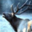
Label: deer